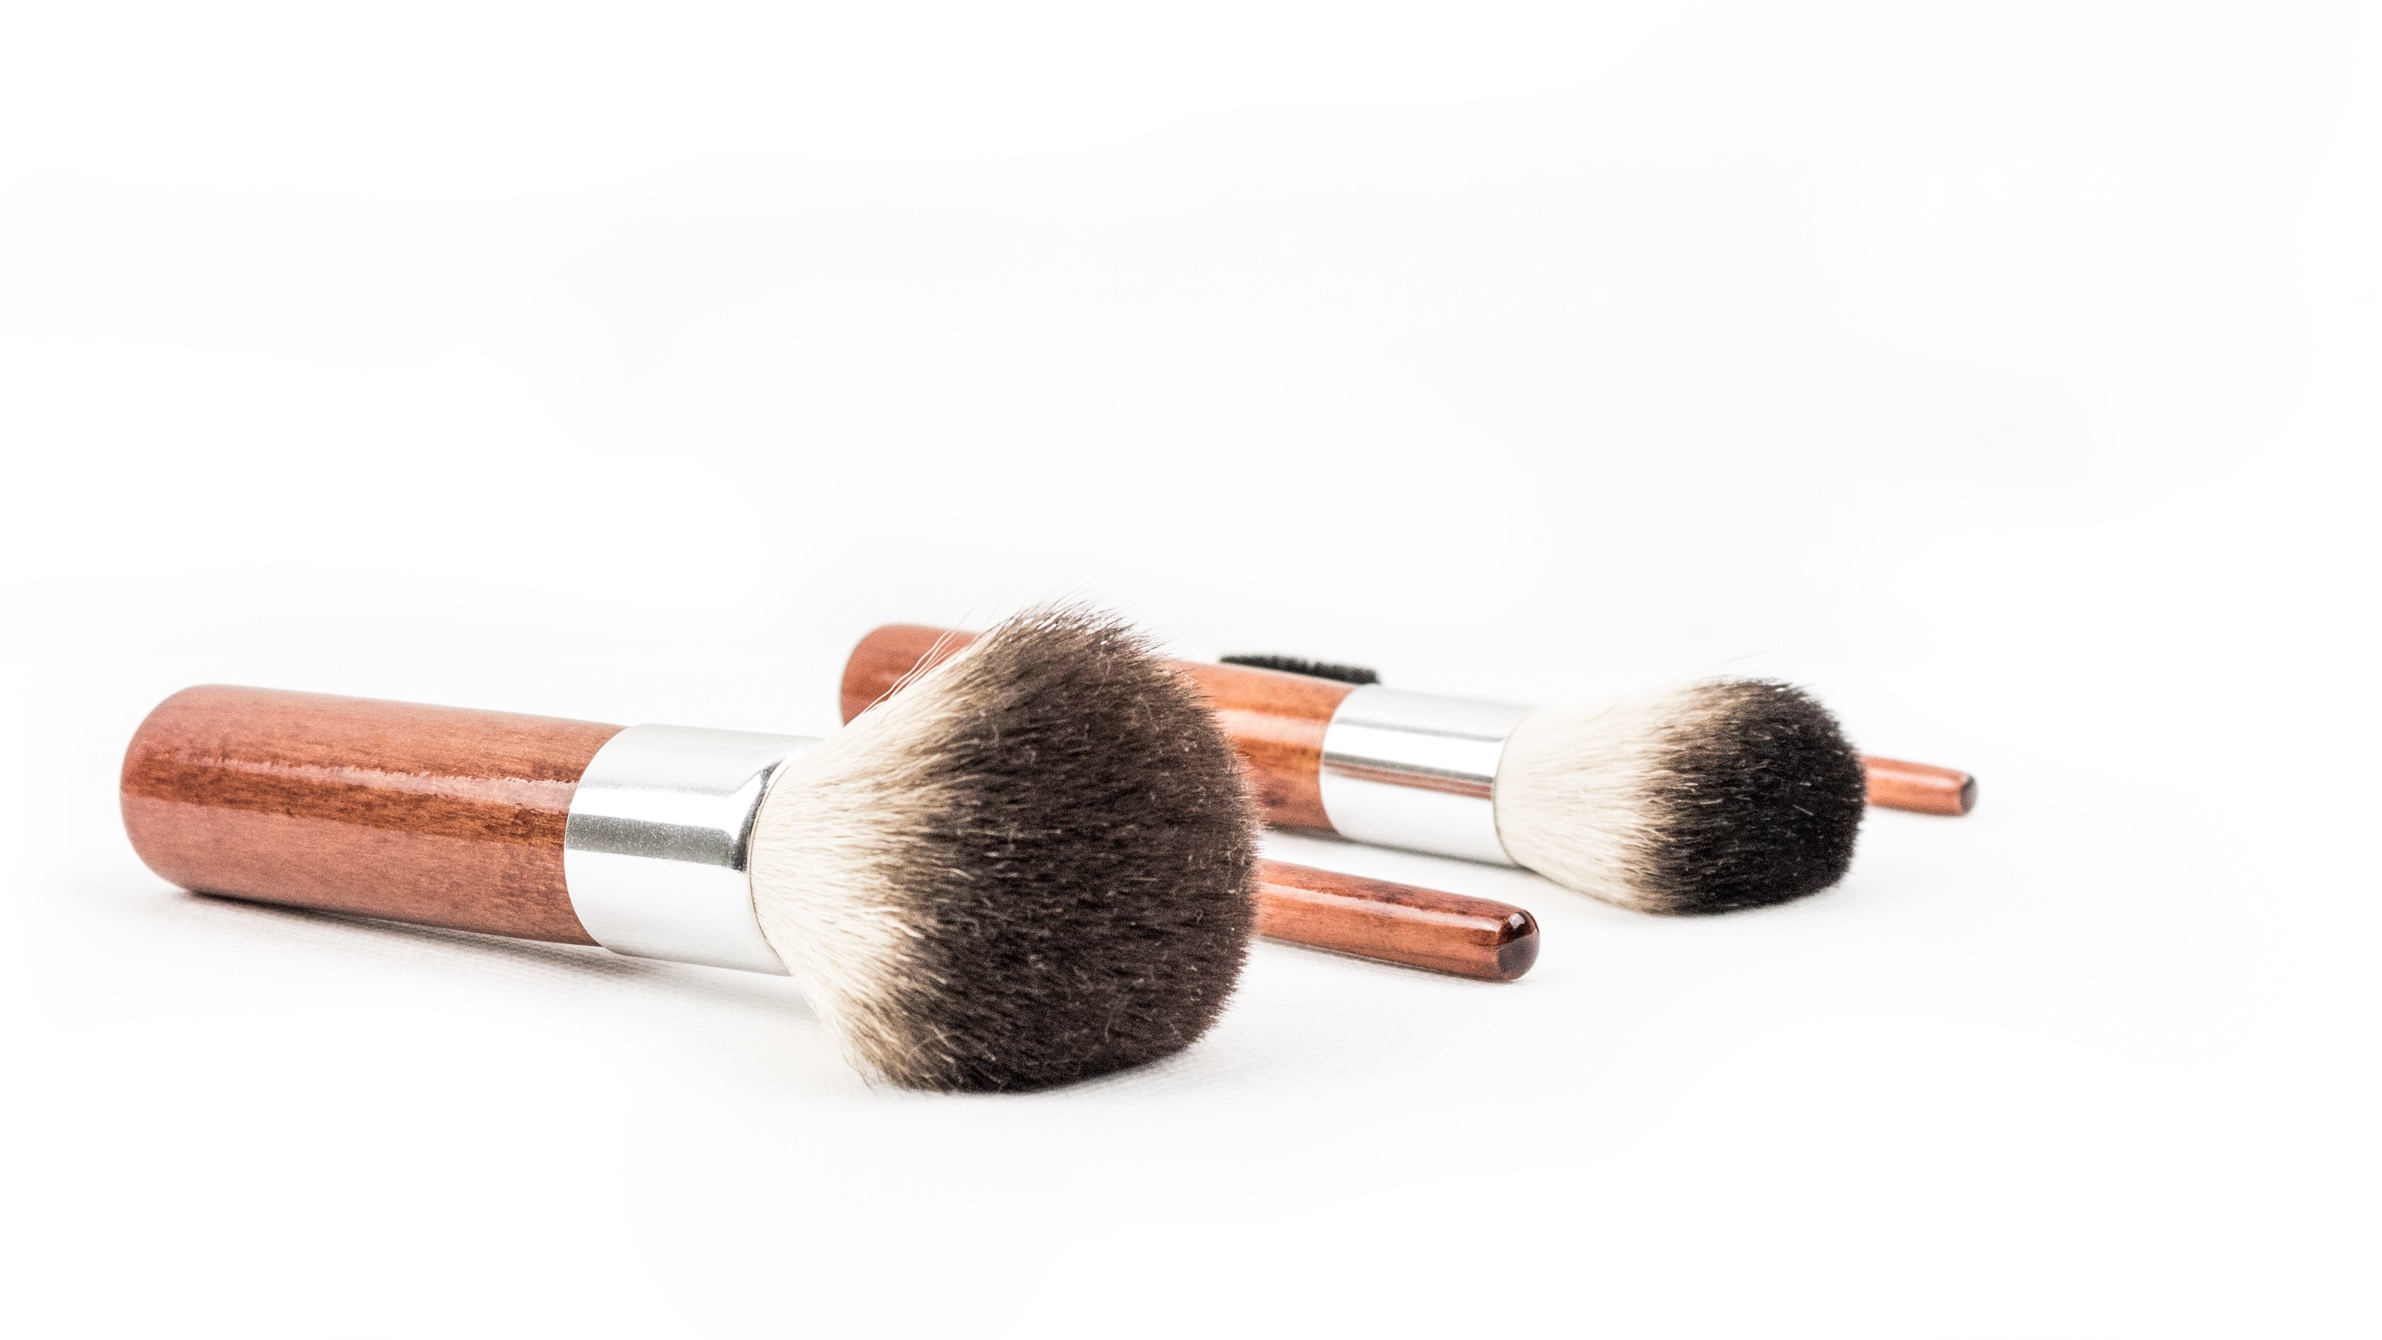
brush, tool, care, fashion, powder, makeup, make up, makeup brush, rouge, beauty, cosmetics, bristles, applying, natural cosmetics, skin care